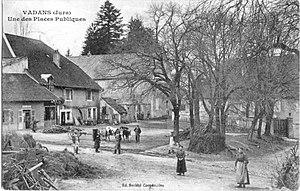
Place de la liberté en 1915
Vadans est une commune française située dans le département du Jura, en région Bourgogne-Franche-Comté.